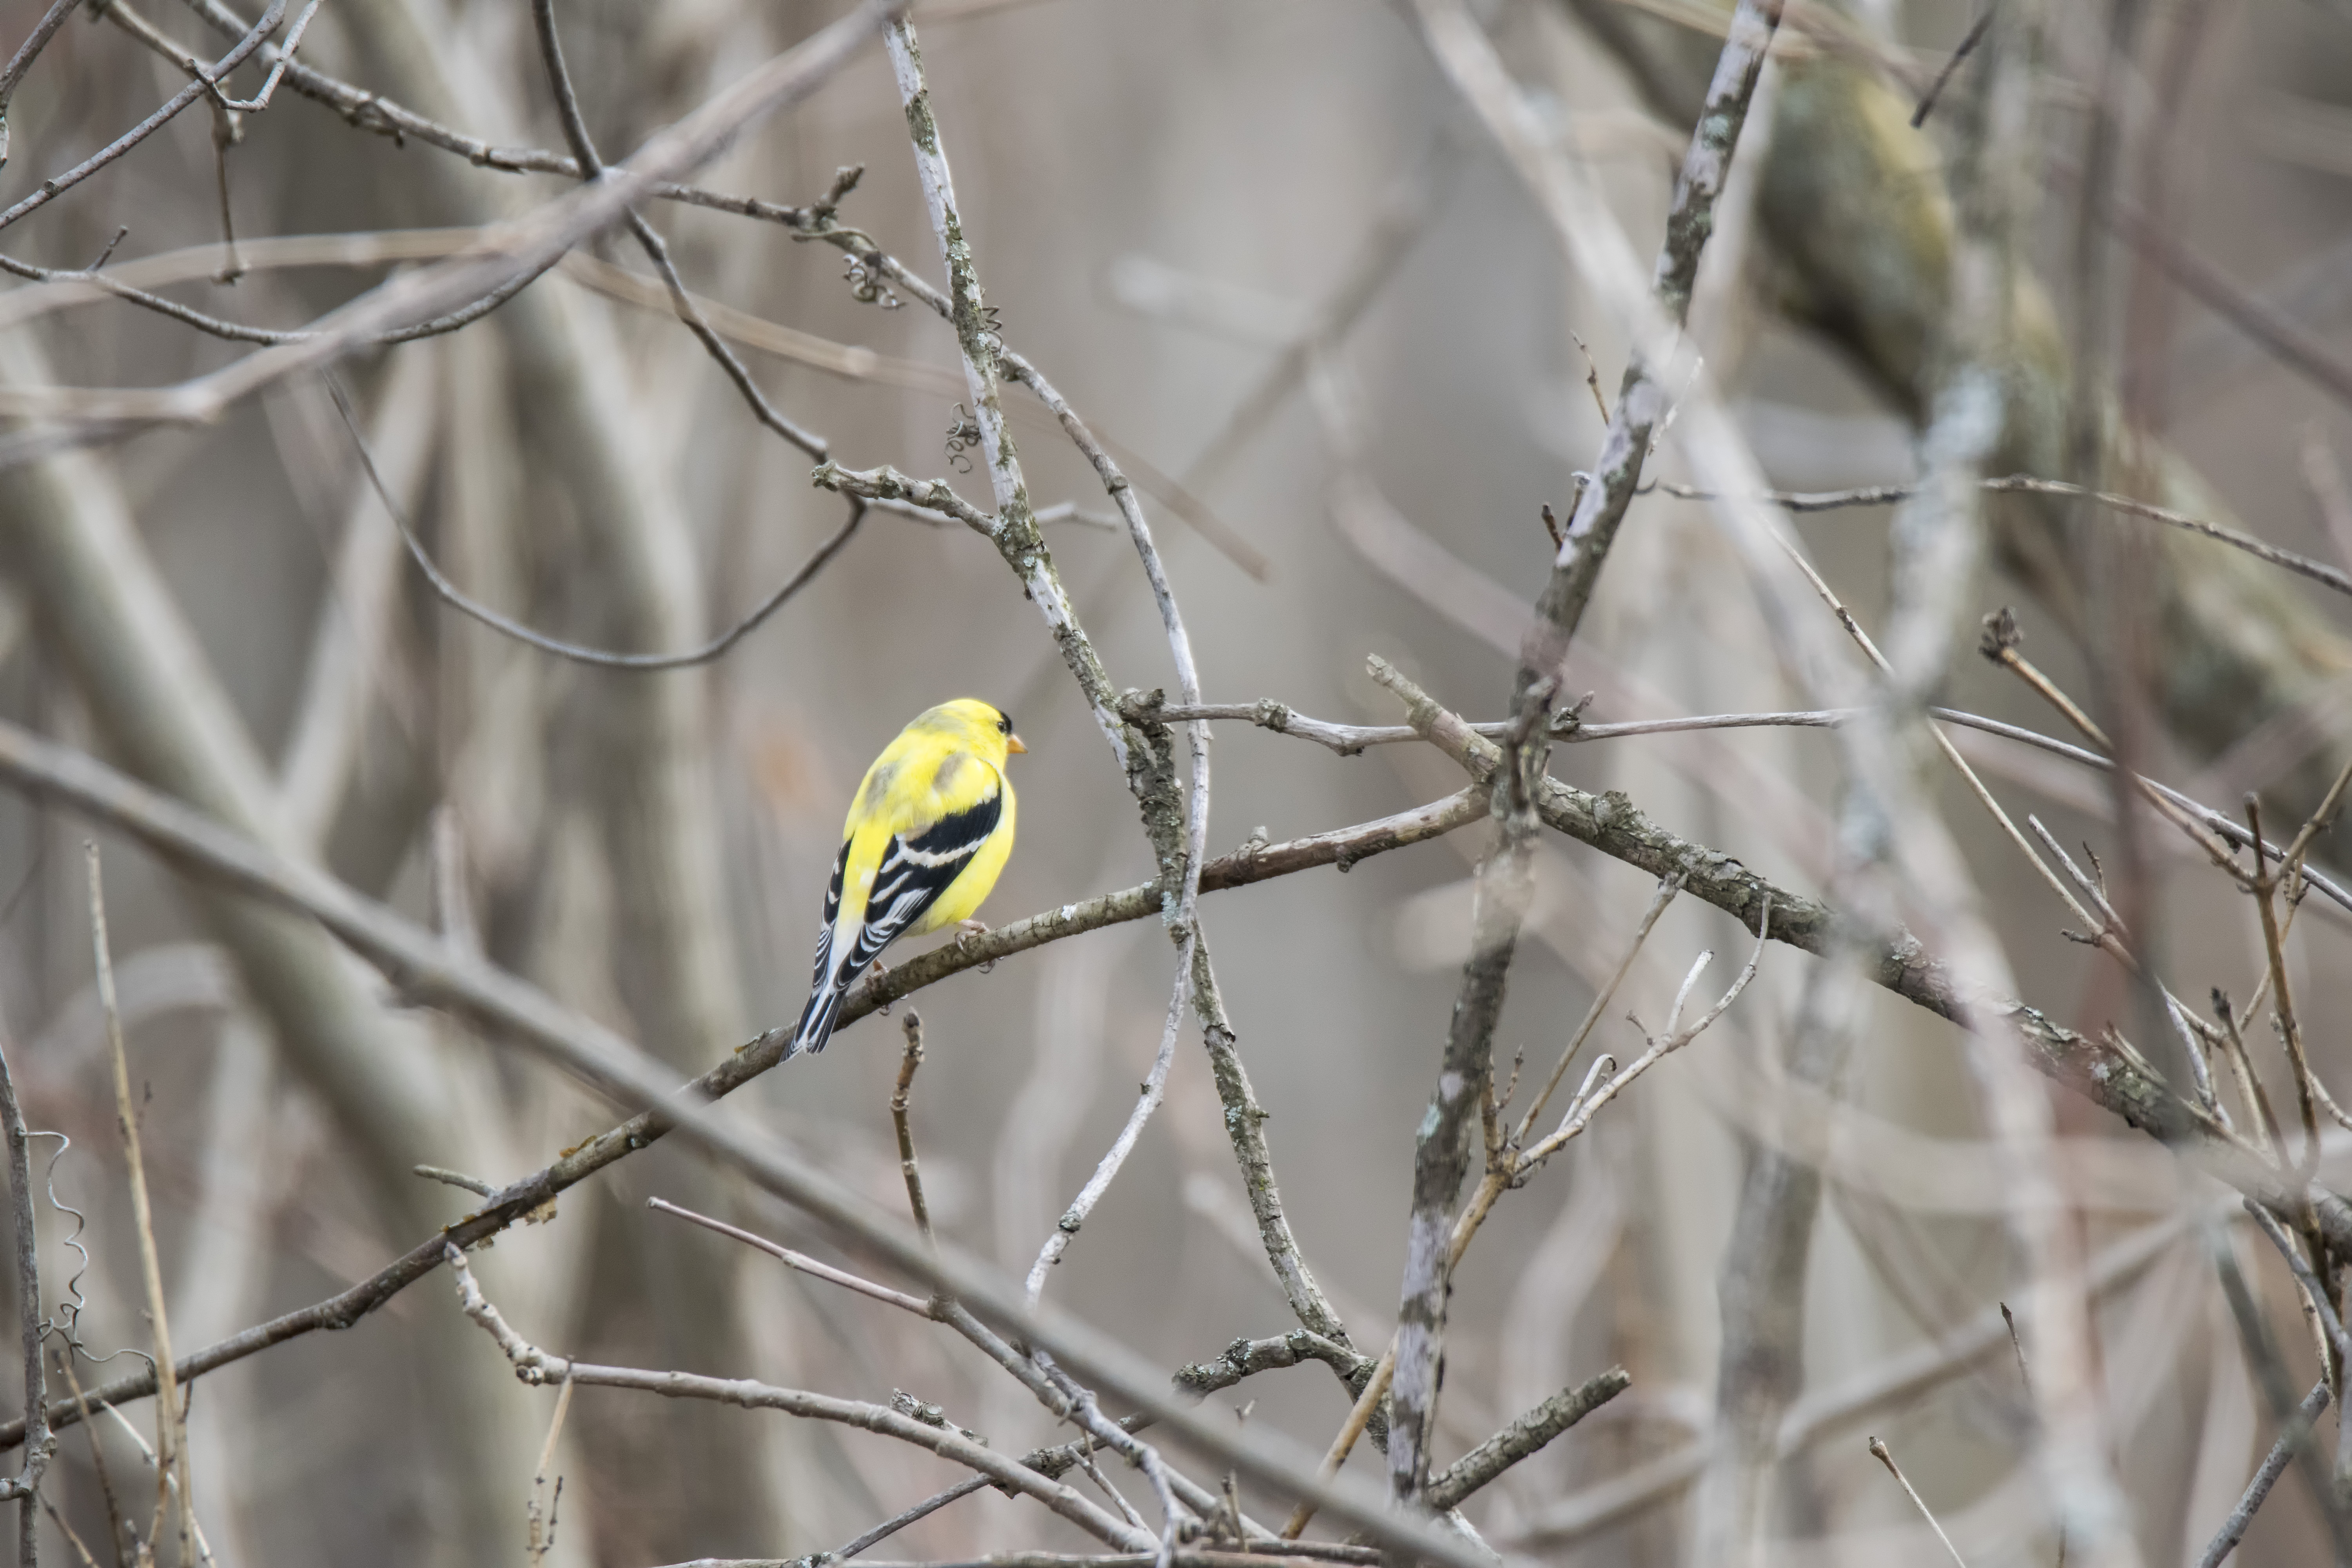
nature, branch, winter, bird, flower, wildlife, spring, fauna, twig, close up, american, canada, jaune, quebec, finch, goldfinch, sherbrooke, oiseau, chardonneret, old world flycatcher, thorns spines and prickles, perching bird